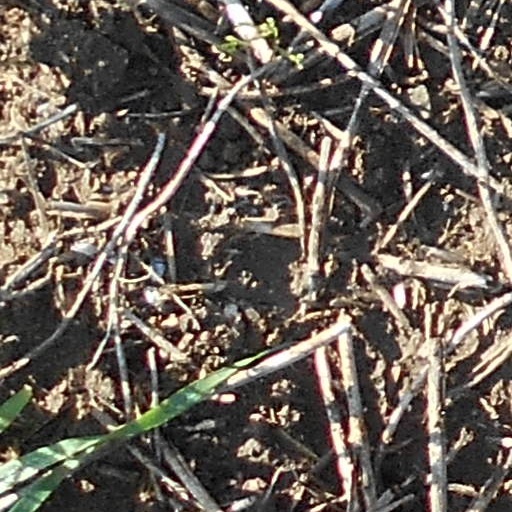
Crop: wheat